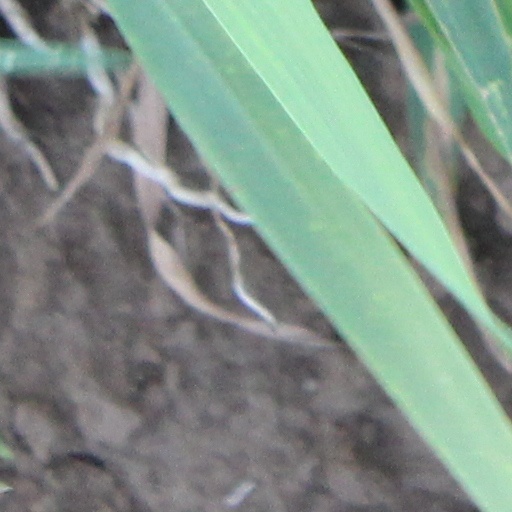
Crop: wheat